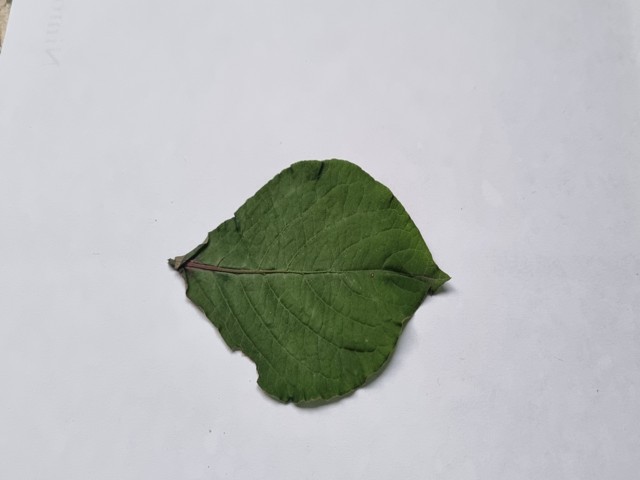
Plant: apang